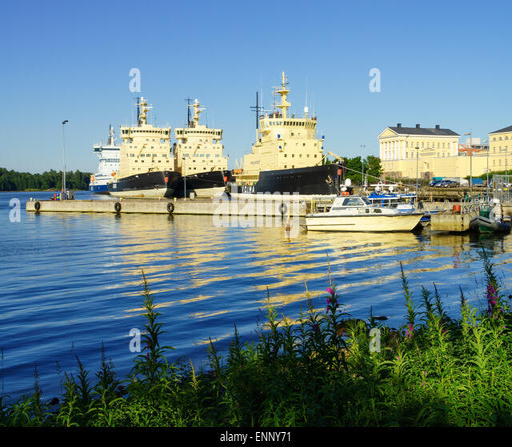
large ice breaker ships moored in harbour in the summer